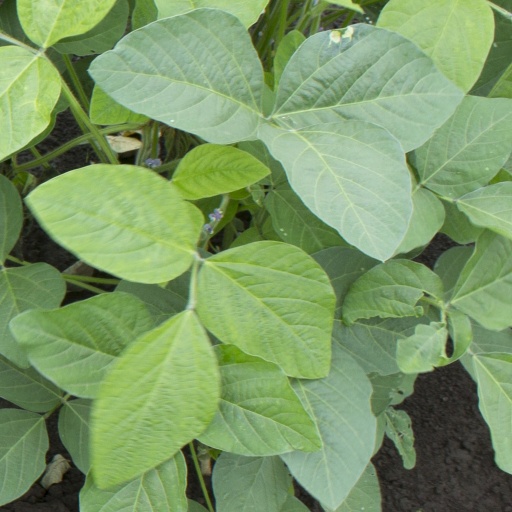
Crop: soybean